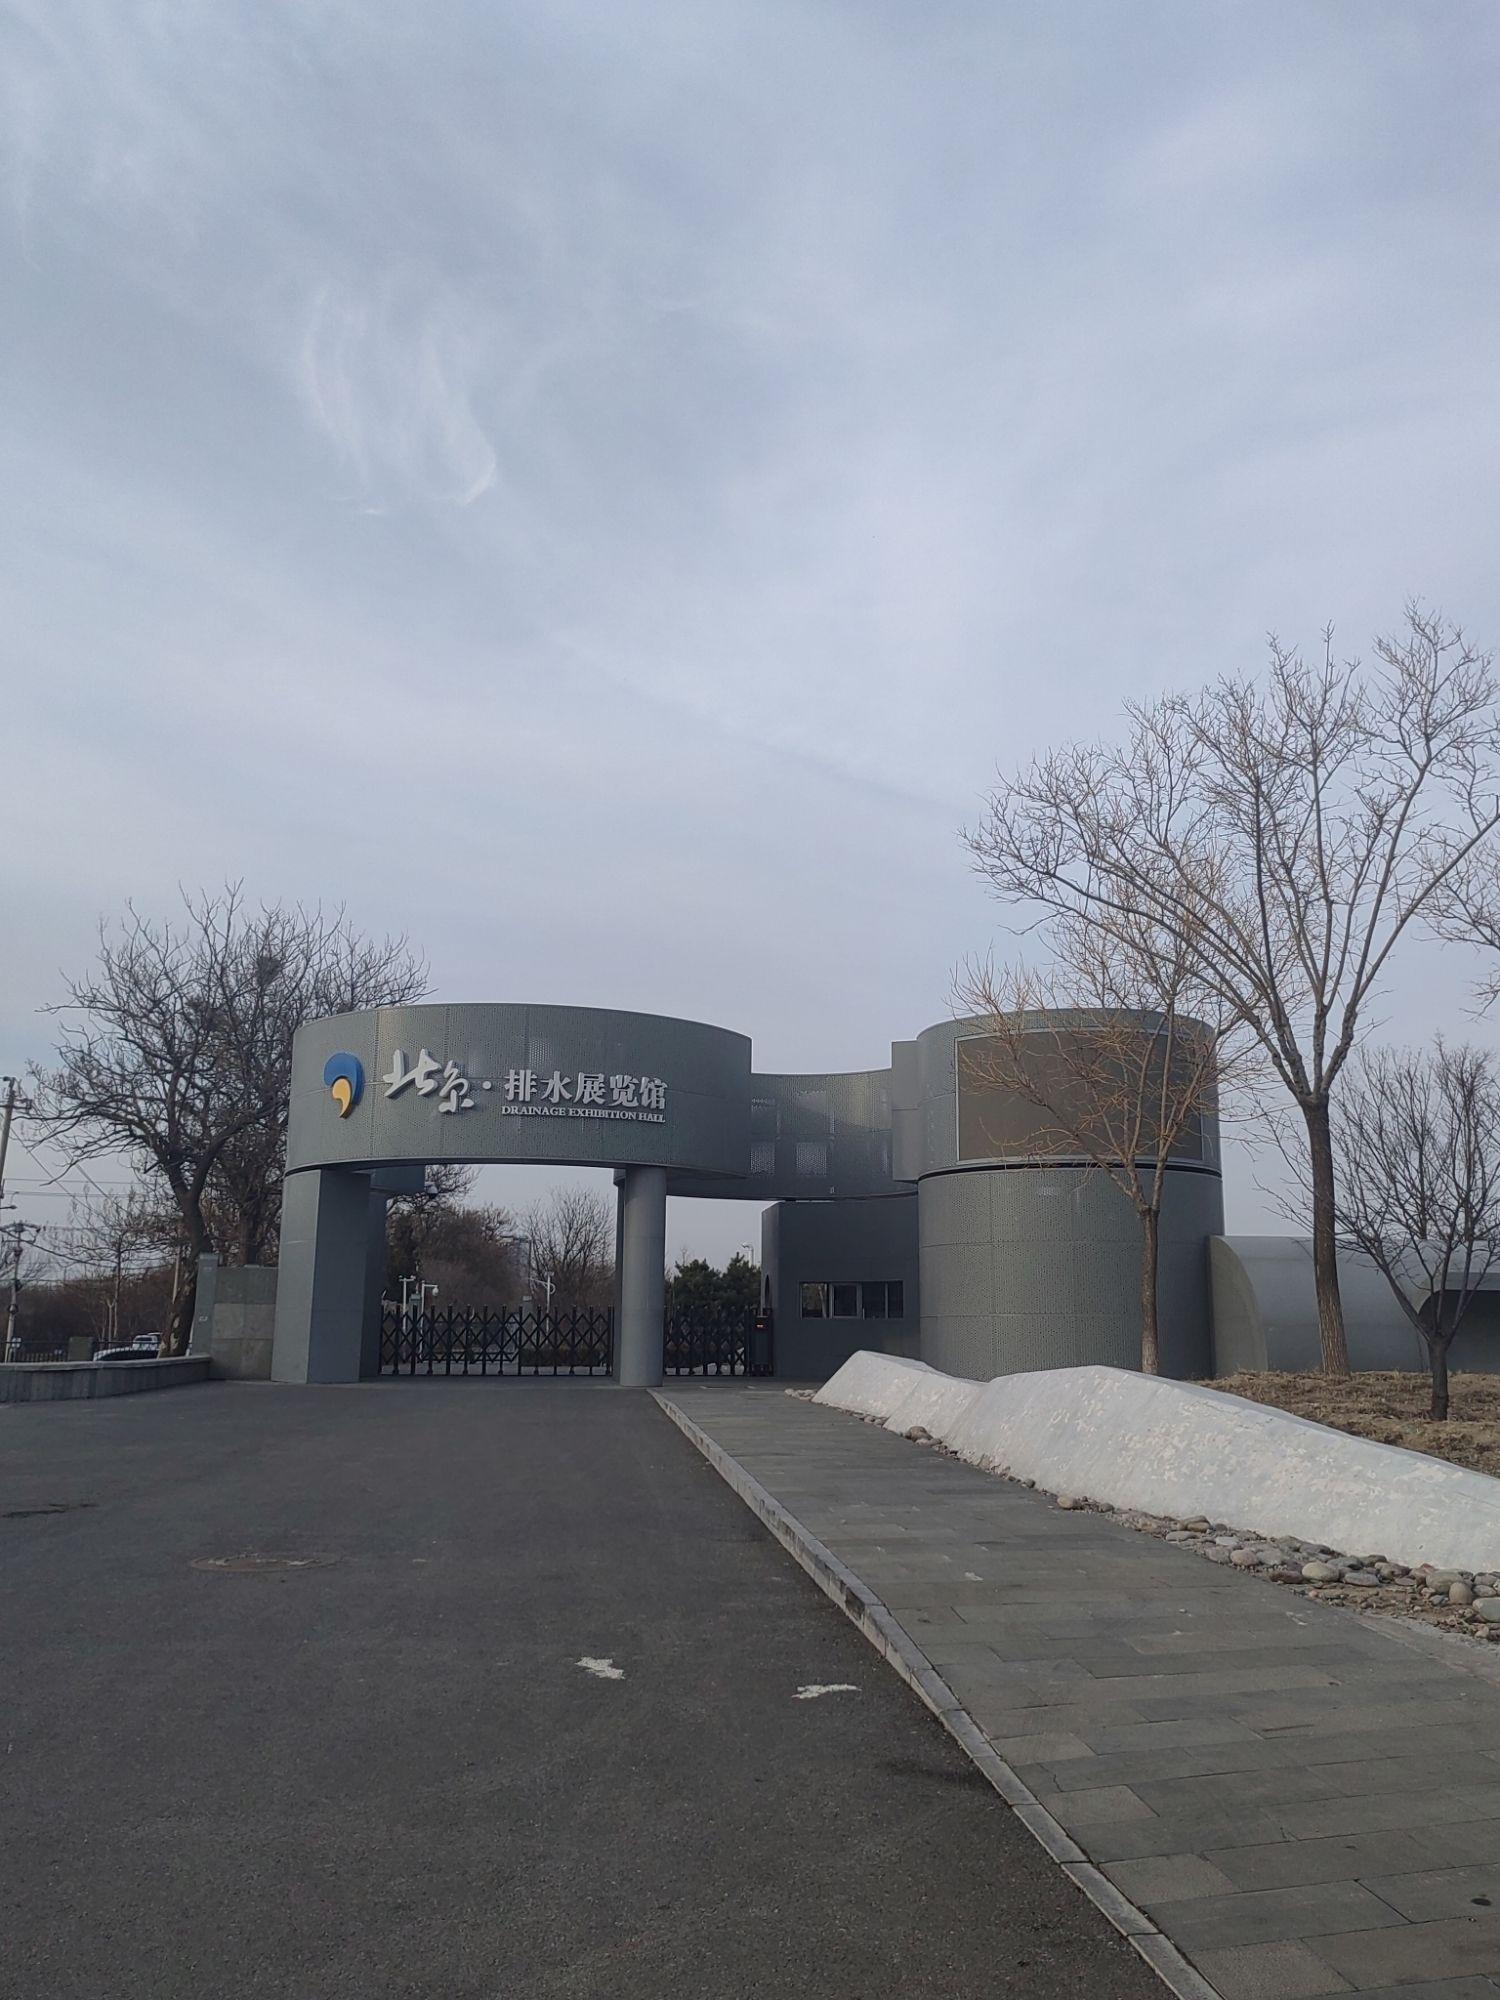
地标名称：北京排水展览馆
所在城市：北京市·丰台区